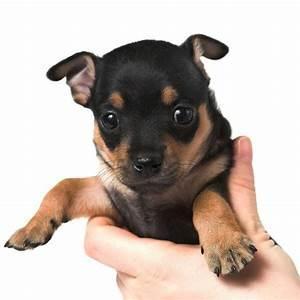
dog